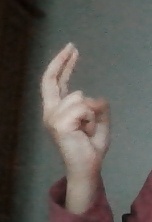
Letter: zay